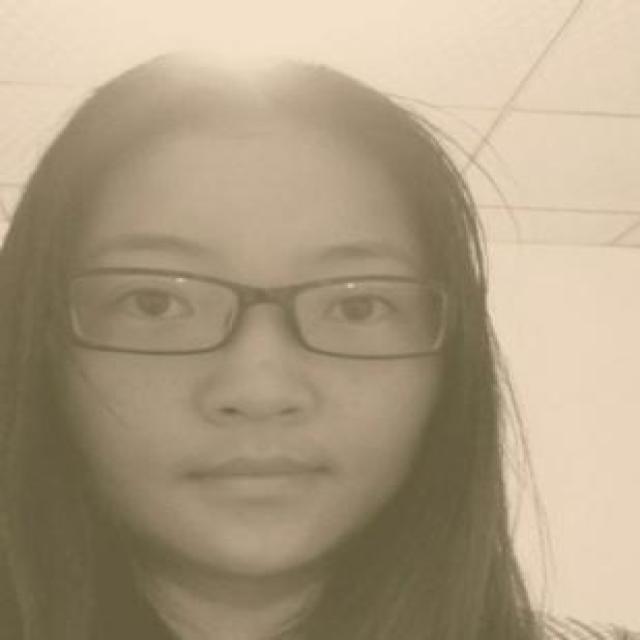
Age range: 21-44